Charles H. Land

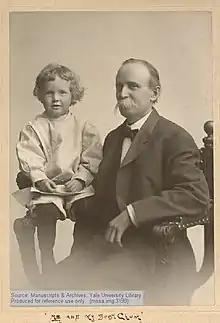
Land with grandson Charles Lindbergh "Me and my best chum" circa 1905

Land was born in Canada West on January 11, 1847. He was the son of Dr. Edwin A. Lodge and Christiana Lodge (née Hanson). He attended the Michigan Military Academy in 1881. On April 28, 1875, he married Evangeline Lodge (1850–1919). They had two children: Evangeline Lodge Land Lindbergh (1876–1954) and Charles H. Land II (1881–1961). Land is known as the father of porcelain and gold crowns. In 1889, he patented the platinum foil matrix for porcelain jacket crowns. His "New-York Tribune" obituary credits him as the inventor of the gold and porcelain inlay system. Land practiced dentistry for 58 years.